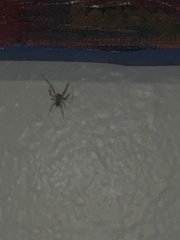
Species: Parasteatoda_tepidariorum